Kentish ragstone

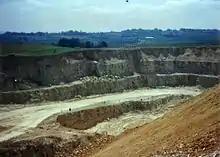
Stangate Quarry, Borough Green, in the 1970s just before quarrying was stopped.

Both sand and ragstone were extracted from this quarry, with some material being used to build Aylesford station in 1856. The railway ran to the quarry where horse-drawn carts delivered rocks to wagons.